Nicole Girard-Mangin

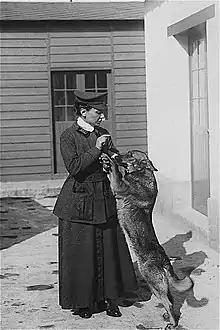
Girard-Mangin playing with her dog Dun

In early August 1914, the French military was mobilising across the country. France was rapidly calling up as many soldiers, nurses, and doctors it could in advance of the war that could start at any moment. Girard-Mangin, who was still using her ex-husband's surname, was called up. There might have been an error in her paperwork, which led to a clerk thinking that he was calling up Dr. Gerard Mangin. Nevertheless, her paperwork was in order and as a result, she became the first woman doctor in the French Army; however, she lacked an official rank or the pay of a doctor.